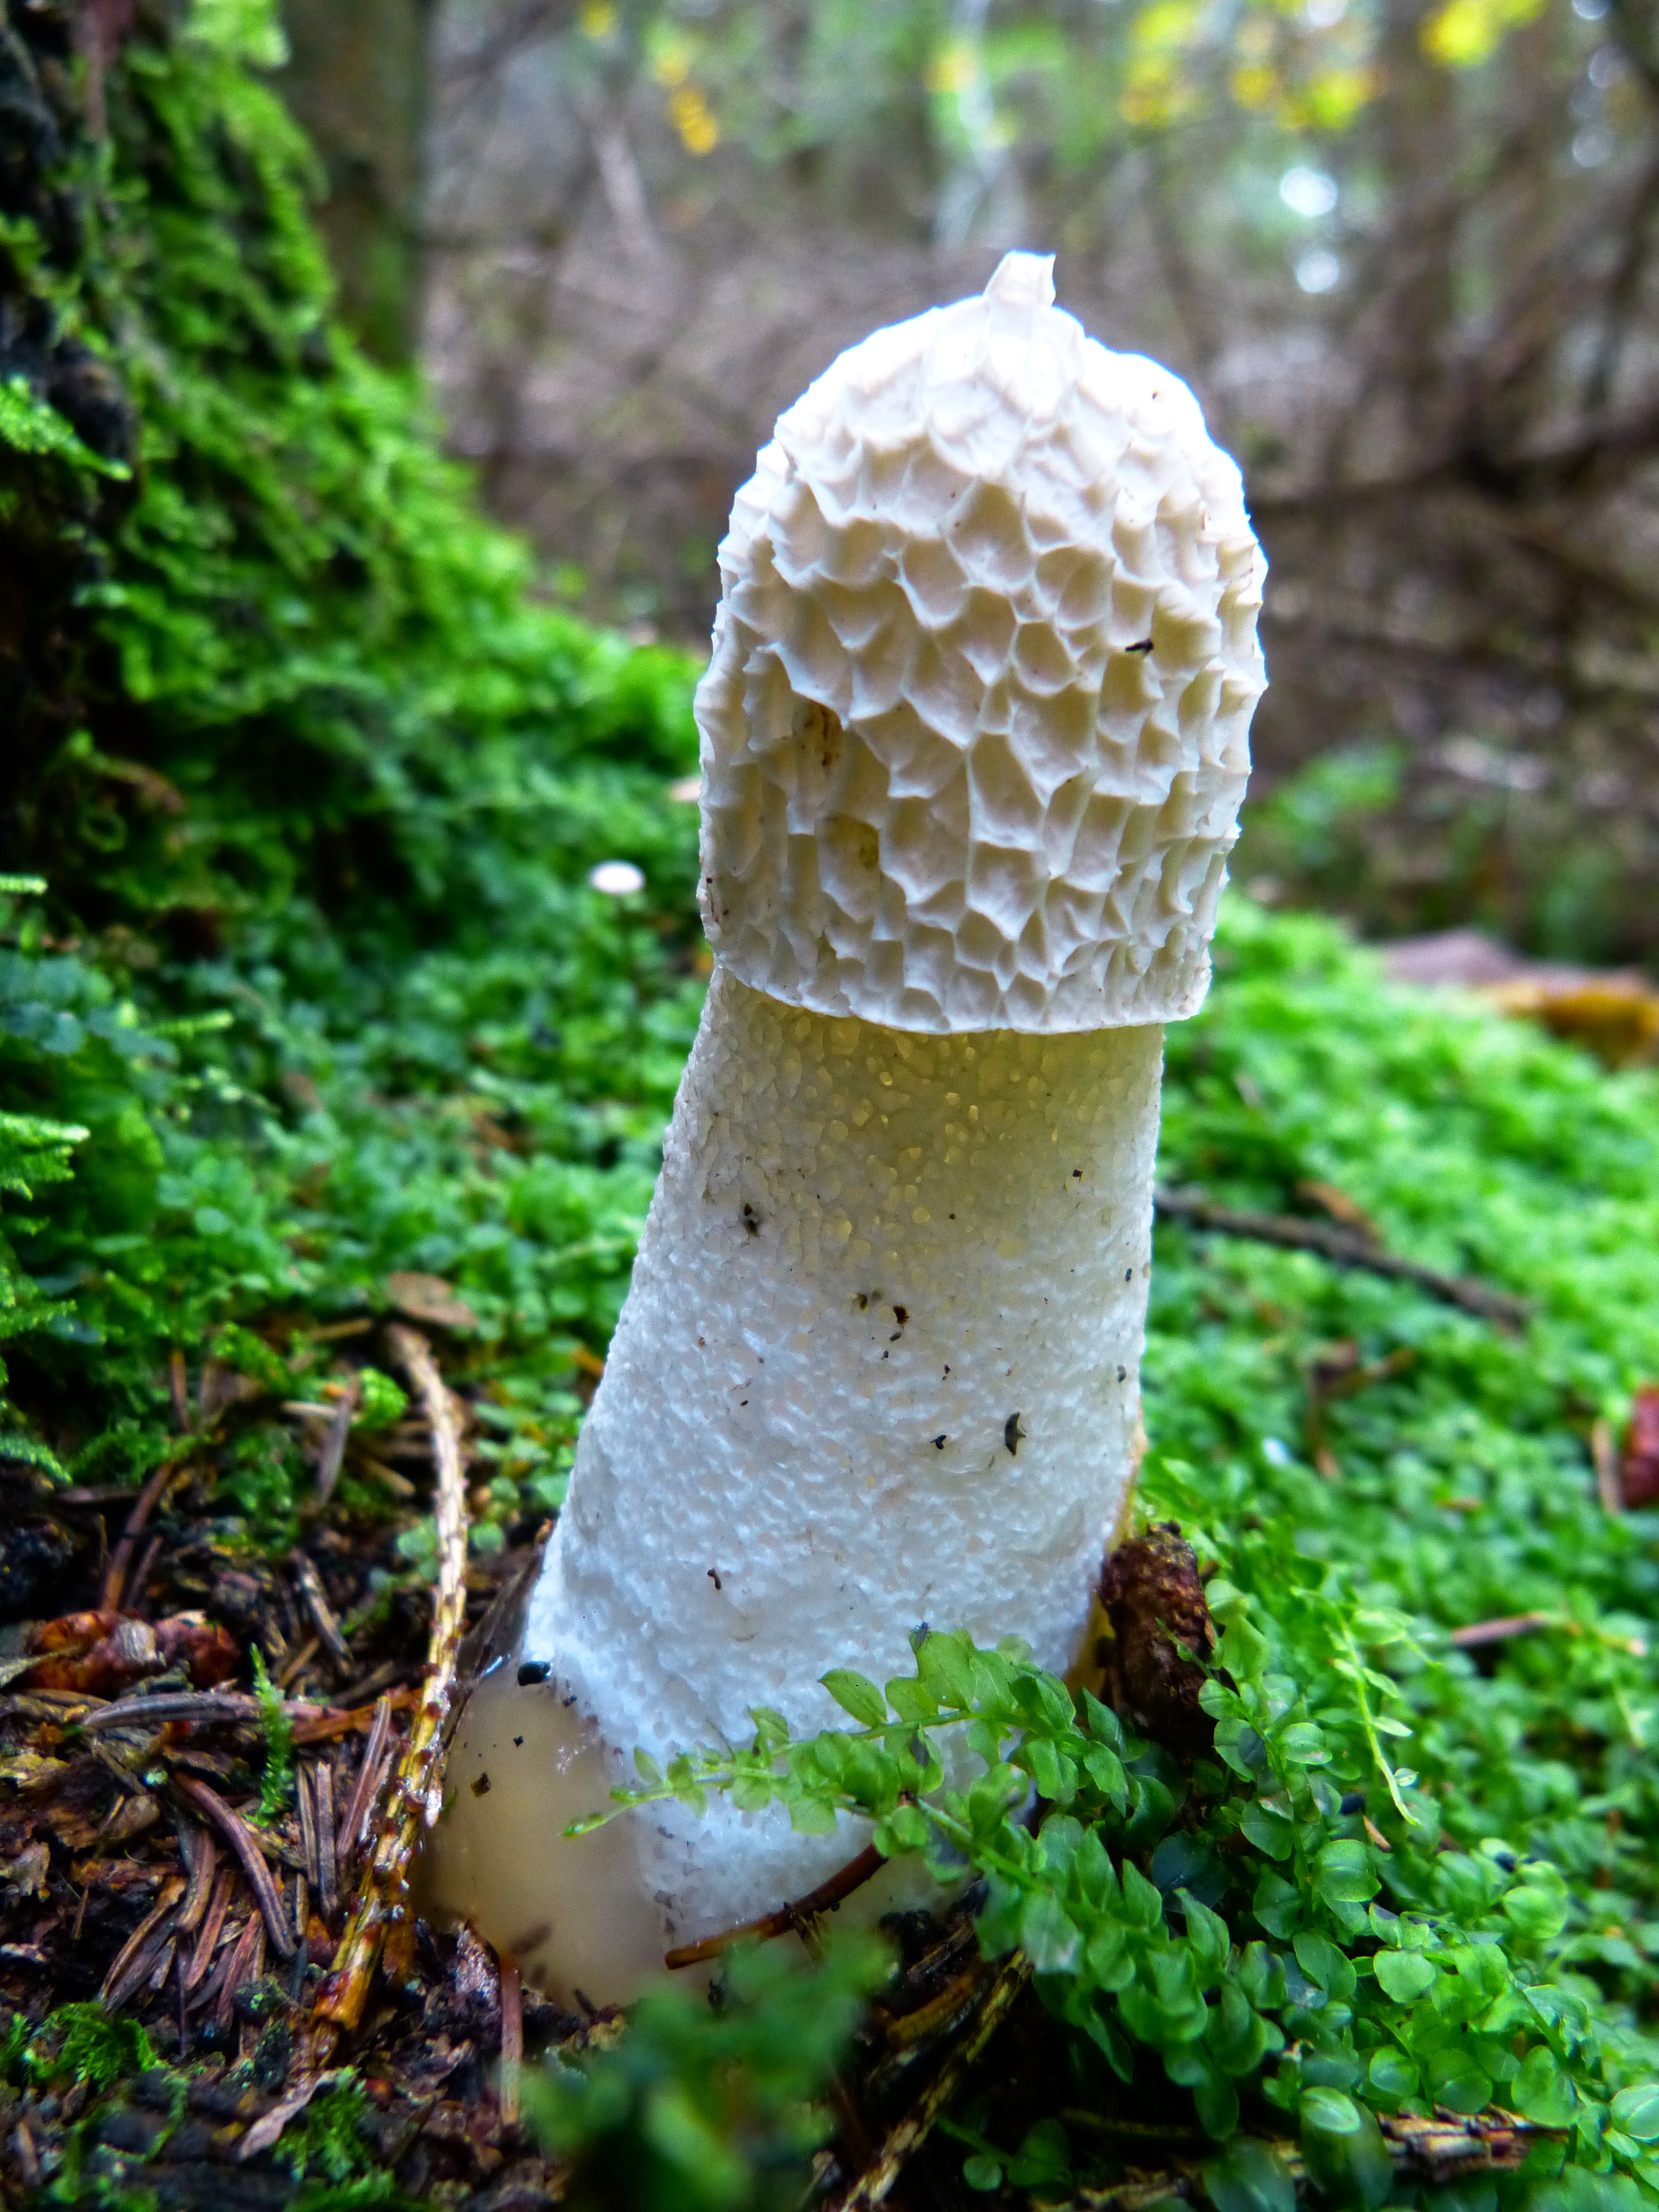
nature, forest, white, botany, mushroom, close, flora, stalk, fungus, smell, woodland, agaric, bolete, fruiting bodies, agaricus, matsutake, morel, oyster mushroom, hose mushroom, edible mushroom, medicinal mushroom, agaricomycetes, agaricaceae, penny bun